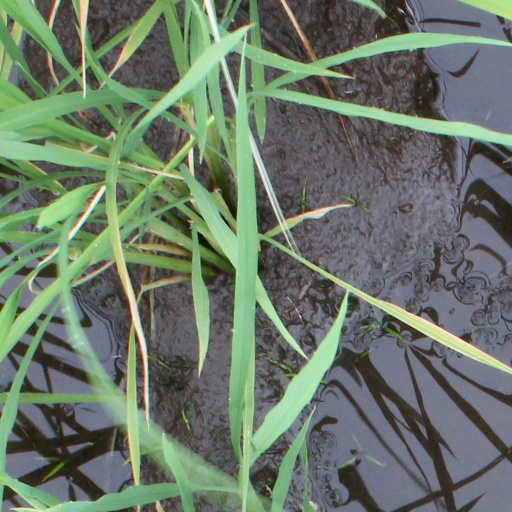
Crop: rice